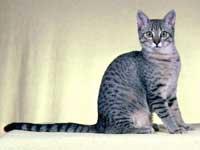
Breed: Egyptian Mau